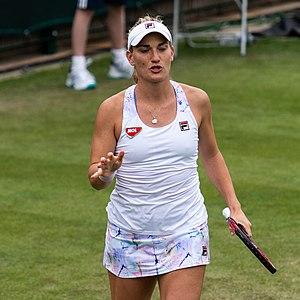
Tímea Babos, née le 10 mai 1993 à Sopron, est une joueuse de tennis hongroise.